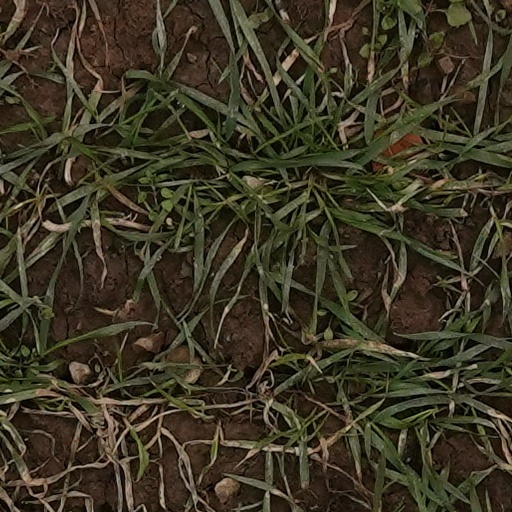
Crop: wheat